History of Manchester City F.C. (1965–2001)

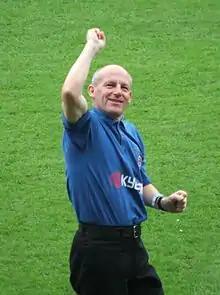
Steve Coppell, an enigma in English football, resigned as City boss after just 6 matches and 33 days becoming Manchester City's shortest serving manager in history

City also had to say farewell to the beloved ""Kippax"" stand in 1994 which had to be demolished in favour of a new stand. The era of standing accommodation at Maine Road came to an end in May 1994 as the stadium became all-seater to comply with the requirements of the Taylor Report with the demolition of the "Kippax Street Terrace". The final match where standing was permitted took place on 30 April 1994, Chelsea the visitors for a 2–2 draw. Immediately prior to demolition the capacity of the Kippax terrace was 18,300. A three-tier stand was built in its place, holding nearly 14,000 spectators, and on its completion in October 1995 it was of the tallest stand in the country. It was not cheap either, at a cost of £16m in 1994, four times the turnover of the club as then-chairman Francis Lee later highlighted. The revamp of the Kippax was the second phase of a five-part development plan which would cost £40m and increase the stadium's capacity to 45,024, however the club abandoned these plans and attention was more aimed at the ongoings on the pitch as City continued their 90s slide down English football.